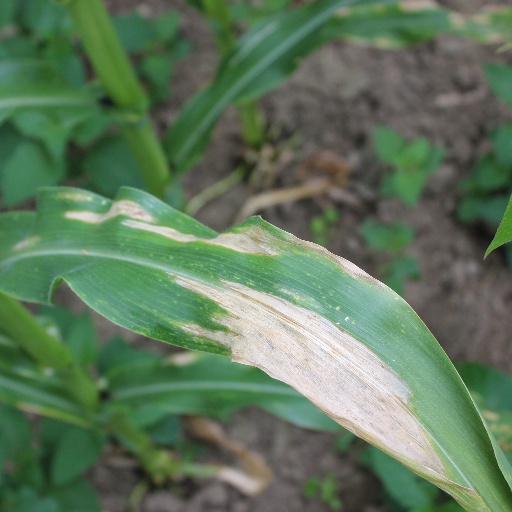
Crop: maize; corn